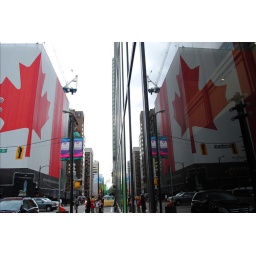
The gigantic Canadian flag on W Georgia street reflected in a glass office building. Downtown Vancouver, BC